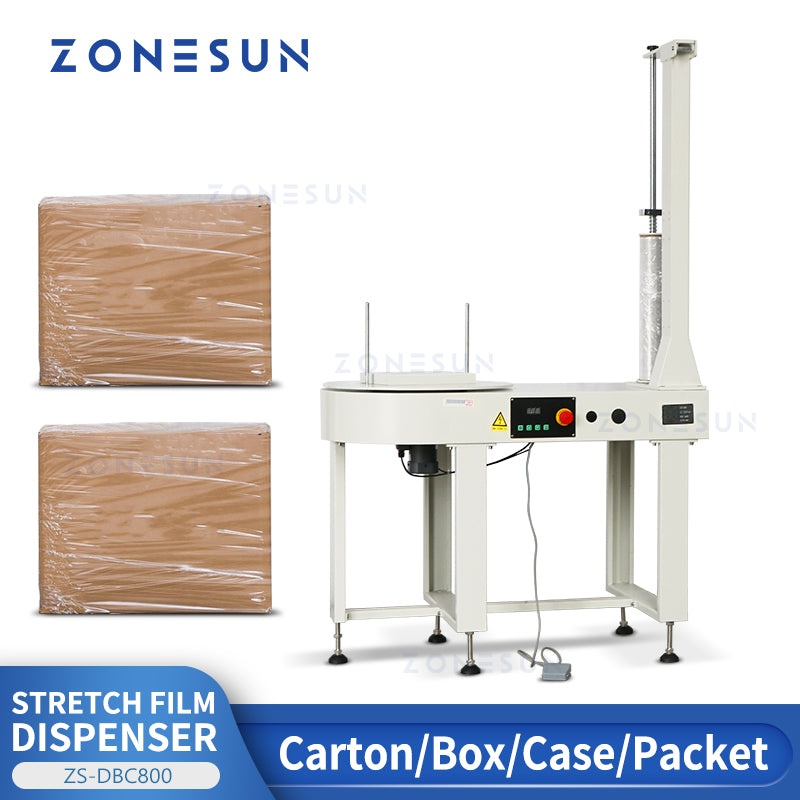
ZONESUN ZS-DBC800 Automatic Stretch Film Wrapping Machine
Brand: ZONESUN
DESCRIPTION This is a stretch film dispenser. It is used to wrap up packages. The revolution is adjustable. It is widely used in product packaging. PARAMETER Model ZS-DBC800 ZS-DBC800S Air cylinder × √ Voltage 220V, 50~60HZ Power 0.12KW Maximum winding size 900×900×900mm Rotation speed 30r/min Bearing load ≤80Kg Machine size About 1150*628*1884mm Package size About 1280*750*920mm Package weight About 123kg Suitable Film Material LLDPE stretch film Width 100-900mm Thickness 17-35um Inner core hole of film roll 76.2mm (3 inches) Outer diameter of film roll ≤300mm
Category: Business & Industrial > Manufacturing > Packaging Machines > Strapping Machines